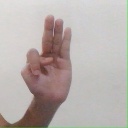
अक्षर: भ